Fidelis von Stotzingen

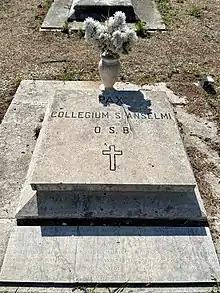
Fidelis von Stotzingen at the Campo Verano Cemetery

Wilhelm Freiherr von Stotzingen was born in Steisslingen, Baden, Germany, on 1 May 1871. His parents were Baron Roderich von Stotzingen and Karoline Gräfin (Countess von Rechberg und Rothenlöwen) and he was one of seven children (four sons and three daughters) of ancient Swabian nobility. He completed high school in Würzburg and at the age of nineteen he entered Beuron Archabbey and made his religious profession as a monk on 25 January 1892 receiving the name "Fidelis". Initial studies at the Pontificio Ateneo Sant'Anselmo in Rome, Italy, led to his ordination to the Roman Catholic priesthood on 27 September 1897. He would continue his studies at the same institution receiving in 1899 a Dr. Phil in Philosophy & Dr. Theo in Theology.